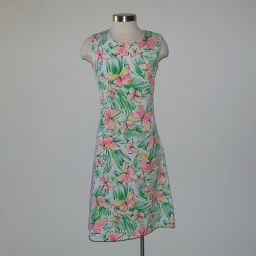
Vintage sleeveless dress in white with pink and yellow butterflies and green paint strokes.